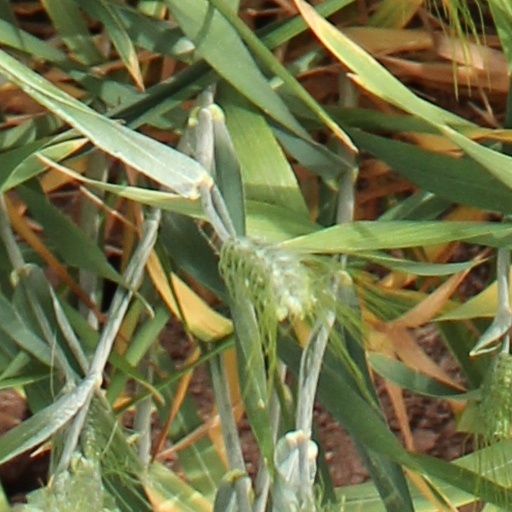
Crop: wheat